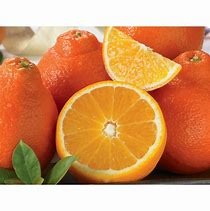
Label: mandarine